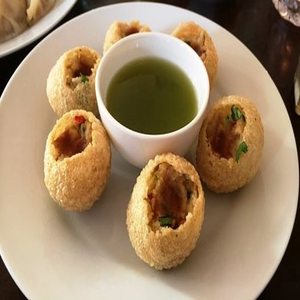
Dish: panipuri